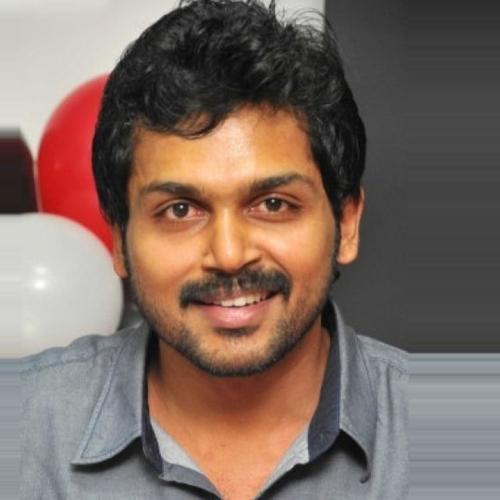
Age: 36